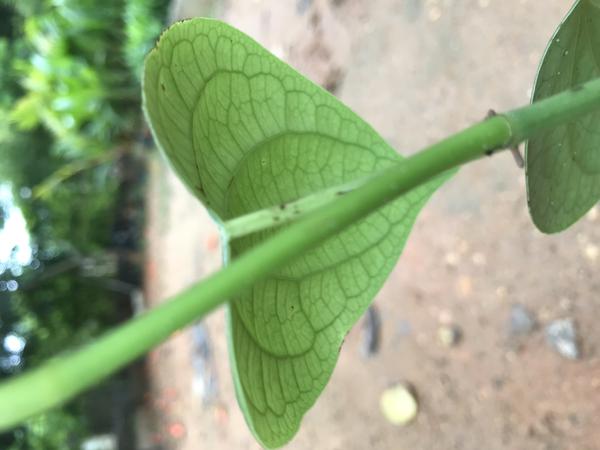
Plant: Pepper